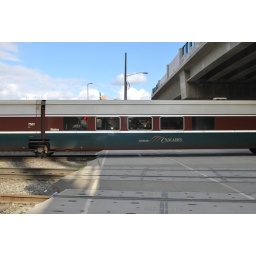
A Cascades bistro car on a train passing by Royal Brougham Way en route to King Street Station.